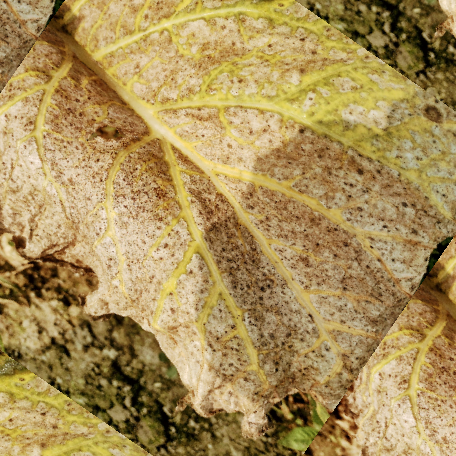
Label: Downy Mildew